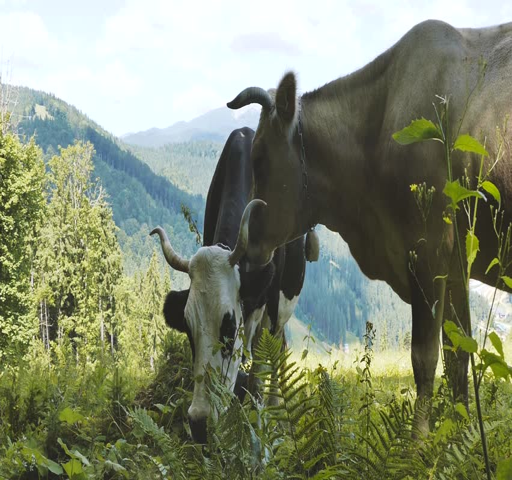
cows in a pasture in the mountains